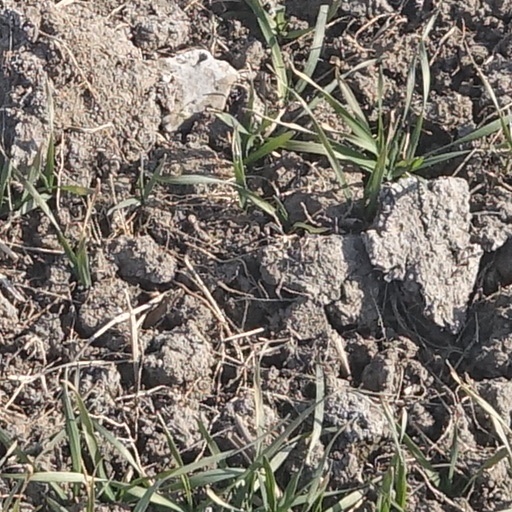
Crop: wheat